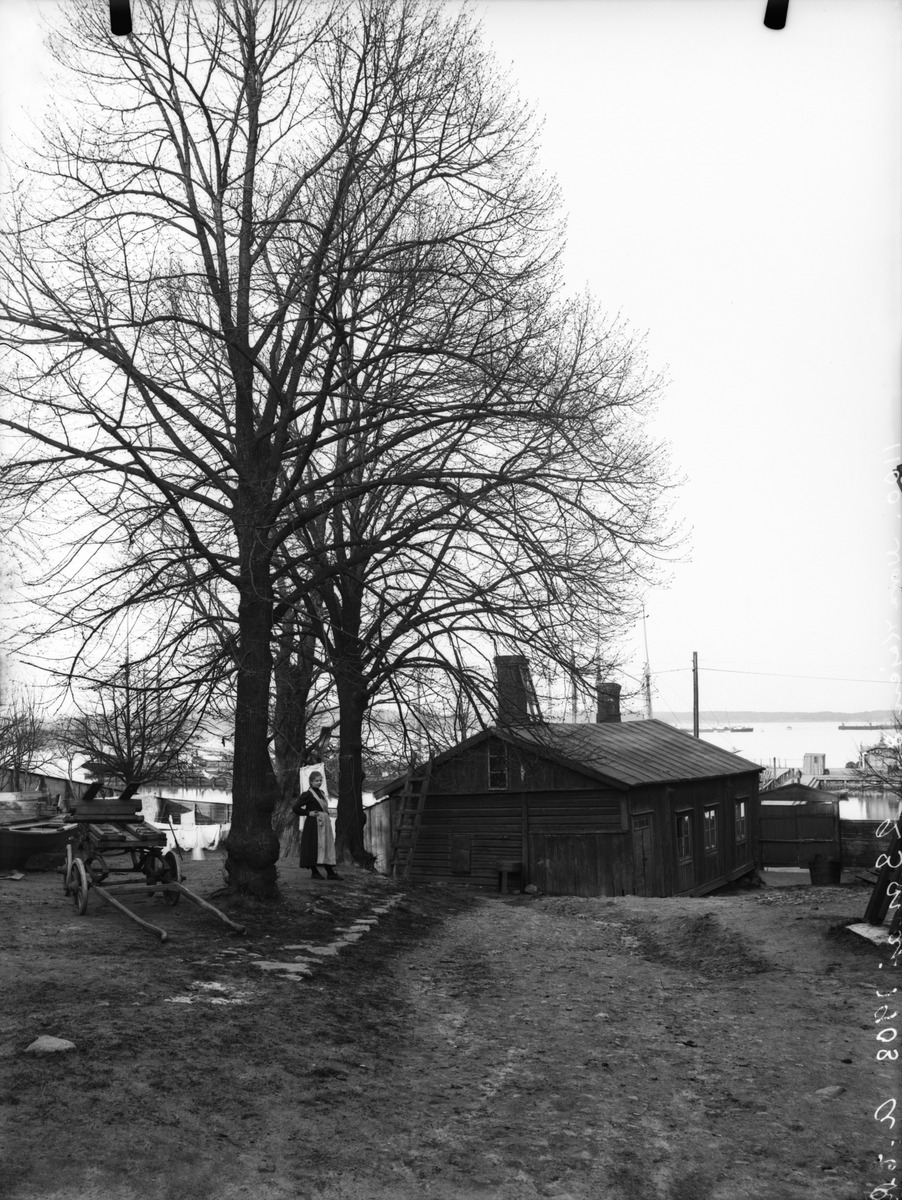
Pohjoisranta 8 - Rauhankatu 2, pihakuva, keskellä puiden välissä seisoo nainen
sisällön kuvaus: Pohjoisranta 8 - Rauhankatu 2, pihakuva, keskellä puiden välissä seisoo nainen. Kortteli Saukko. Rakennus purettu n. 1925. mustavalkoinen
Kuvaaja: Rosenbröijer, A.E., valokuvaaja
Ajankohta: kuvausaika 23.05.1903
Paikka: Suomi, Uusimaa, Helsinki, Kruununhaka Helsinki, Pohjoisranta 8. Rauhankatu 2
Aiheet: rakennukset puurakennukset asuinrakennukset, pihat, puut, kärryt, vaunut, vuodenajat kevät, naiset, pukeutuminen, vaatteet esiliinat